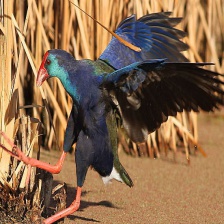
Species: PURPLE SWAMPHEN
Scientific name: PORPHYRIO PORPHYRIO
ImageNet parent category: european_gallinule